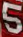
Number: 5